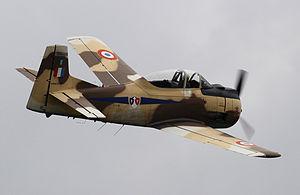
Le T-28 Trojan est un avion d'entraînement utilisé par la marine américaine après 1949. Il est remplacé par la suite par le T-34 Mentor.